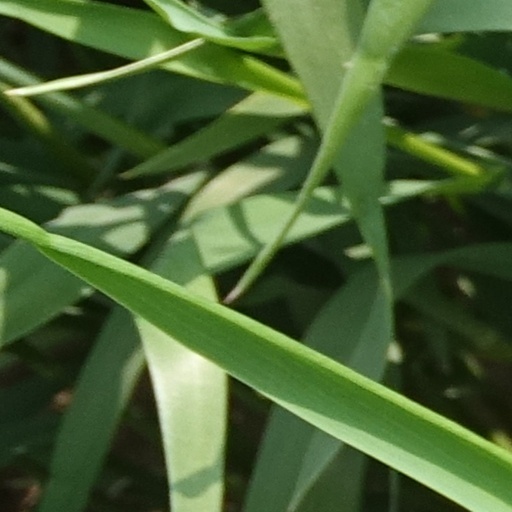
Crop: wheat